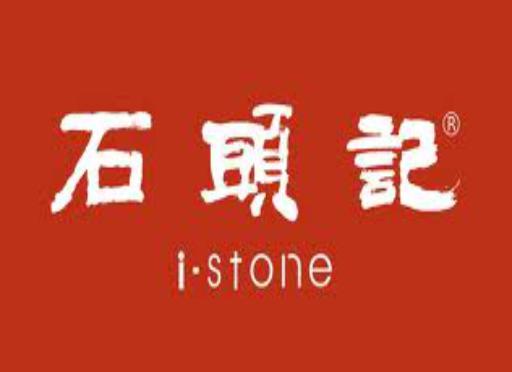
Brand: isTone
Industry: Others